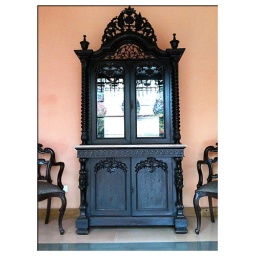
A wooden cupboard and side chairs in the corridor leading to the main lobby.